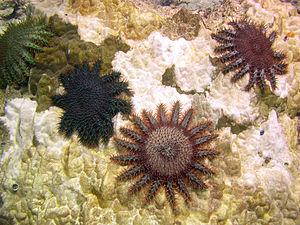
Contamination du lagon de Rurutu (Polynésie française) par les étoiles dévoreuses de corail
L’acanthaster pourpre est une espèce d’étoile de mer de couleurs vives, de la famille des Acanthasteridae, de la classe des Valvatida. Elle est aussi appelée « couronne du Christ » ou « couronne d’épines » ou encore « coussin de belle-mère ».
La ciguatera est une forme particulière d’ichtyosarcotoxisme, c'est-à-dire une intoxication alimentaire par les chairs de poissons contaminés par la microalgue benthique Gambierdiscus toxicus présente dans les récifs coralliens. Comme de nombreuses toxines naturelles et artificielles, la ciguatoxine s'accumule dans les organismes et sa concentration augmente au fur et à mesure que l'on monte les échelons de la chaîne alimentaire, selon le principe de la biomagnification. Parmi les 400 espèces potentiellement infectées, les grands poissons prédateurs comme le barracuda, la murène, le mérou ou encore les carangues sont les plus susceptibles de provoquer un empoisonnement. Le terme ciguatera désigne également le phénomène qui en est à l’origine : la destruction des récifs coralliens.
Les scléractiniaires, anciennement appelés « madréporaires », constituent le principal ordre des coraux durs, animaux de la classe des Anthozoa.